Ministry of Culture (Russia)

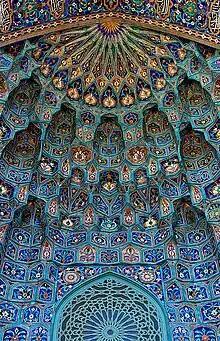
cultural heritage object in Russia

Historical and Cultural Heritage: As the guardian of Russia's rich cultural heritage, the ministry establishes legal frameworks for the protection and restoration of historic landmarks, monuments, and cultural artifacts. This includes enforcing laws related to heritage preservation, regulating archaeological sites, and preventing the illegal trade of cultural objects.